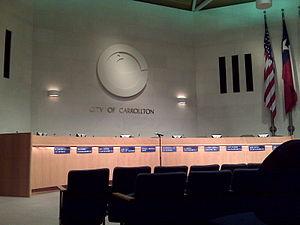
Carrollton est une ville du Texas située dans les comtés de Dallas, Collin et Denton, aux États-Unis. Au recensement de 2010, sa population est de 119 097 habitants, faisant de la ville la 23ᵉ la plus peuplée du Texas. Carrollton est une banlieue de Dallas et a été nommé en 2006 Top 100 Places to Live par Relocate America. La même année, Carrollton est sélectionnée comme étant la 19ᵉ ville la plus agréable des États-Unis par le magazine Times et 15ᵉ selon Money.